Dory (boat)

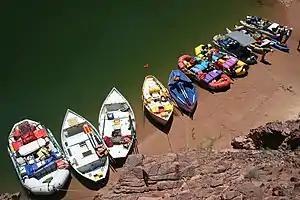
Decked river dories next to rubber rafts in the Grand Canyon

The western river dory, though sharing features with sea dories, is adapted for a different place and purpose. The key differentiating features are wider beam, more flare to prevent waves coming on board, and extensive built-in buoyancy/storage areas with water-resistant hatches to shed water and keep the boat afloat in the event of a capsize. The first small flat bottomed dory run of note on the Colorado River was made by Ramon Montez and George Flavell on an 1896 river cruise from Green River, Wyoming, through the Grand Canyon to Temple Bar, Arizona. Western river dories have additional special features such as strong rowlocks, long oars, and long blade oars to operate in the highly aerated waters in rapids. In rapids the master rower faces down river to see the rock and or hydraulic obstacles. In a rapid the oars are often used to steer the boat as well as to propel it. The first documentation of this "stern first" technique in Grand Canyon was by George Flavell in 1896. Credit for the "stern first" technique is often given to Nathaniel Galloway who used it on his cruise through Grand Canyon a few months after the Flavell-Montez cruise.